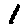
Label: 1